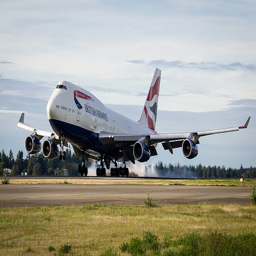
there is a very large plane taking off from the airport
A airplane that is sitting on a runway.
A plane is landing on a runway in the middle of the afternoon.
A commercial airplane on the runway with the jets on.
A large jetliner landing on top of a runway.